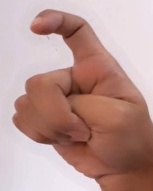
ASL sign: X